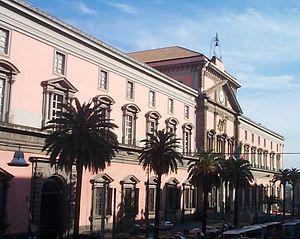
Stella est un quartier de Naples, dans le sud de l'Italie. La zone qui comprend le musée archéologique national, s'étend au nord par le Rione Sanità, jusqu'en haut de la colline de Capodimonte pour inclure les terrains et les bâtiments du musée d'art de Capodimonte.